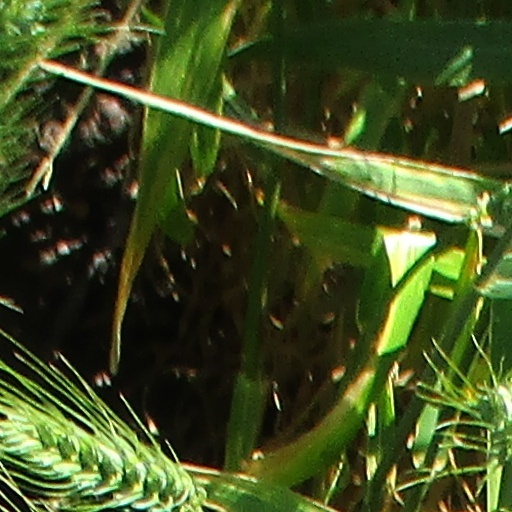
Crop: wheat